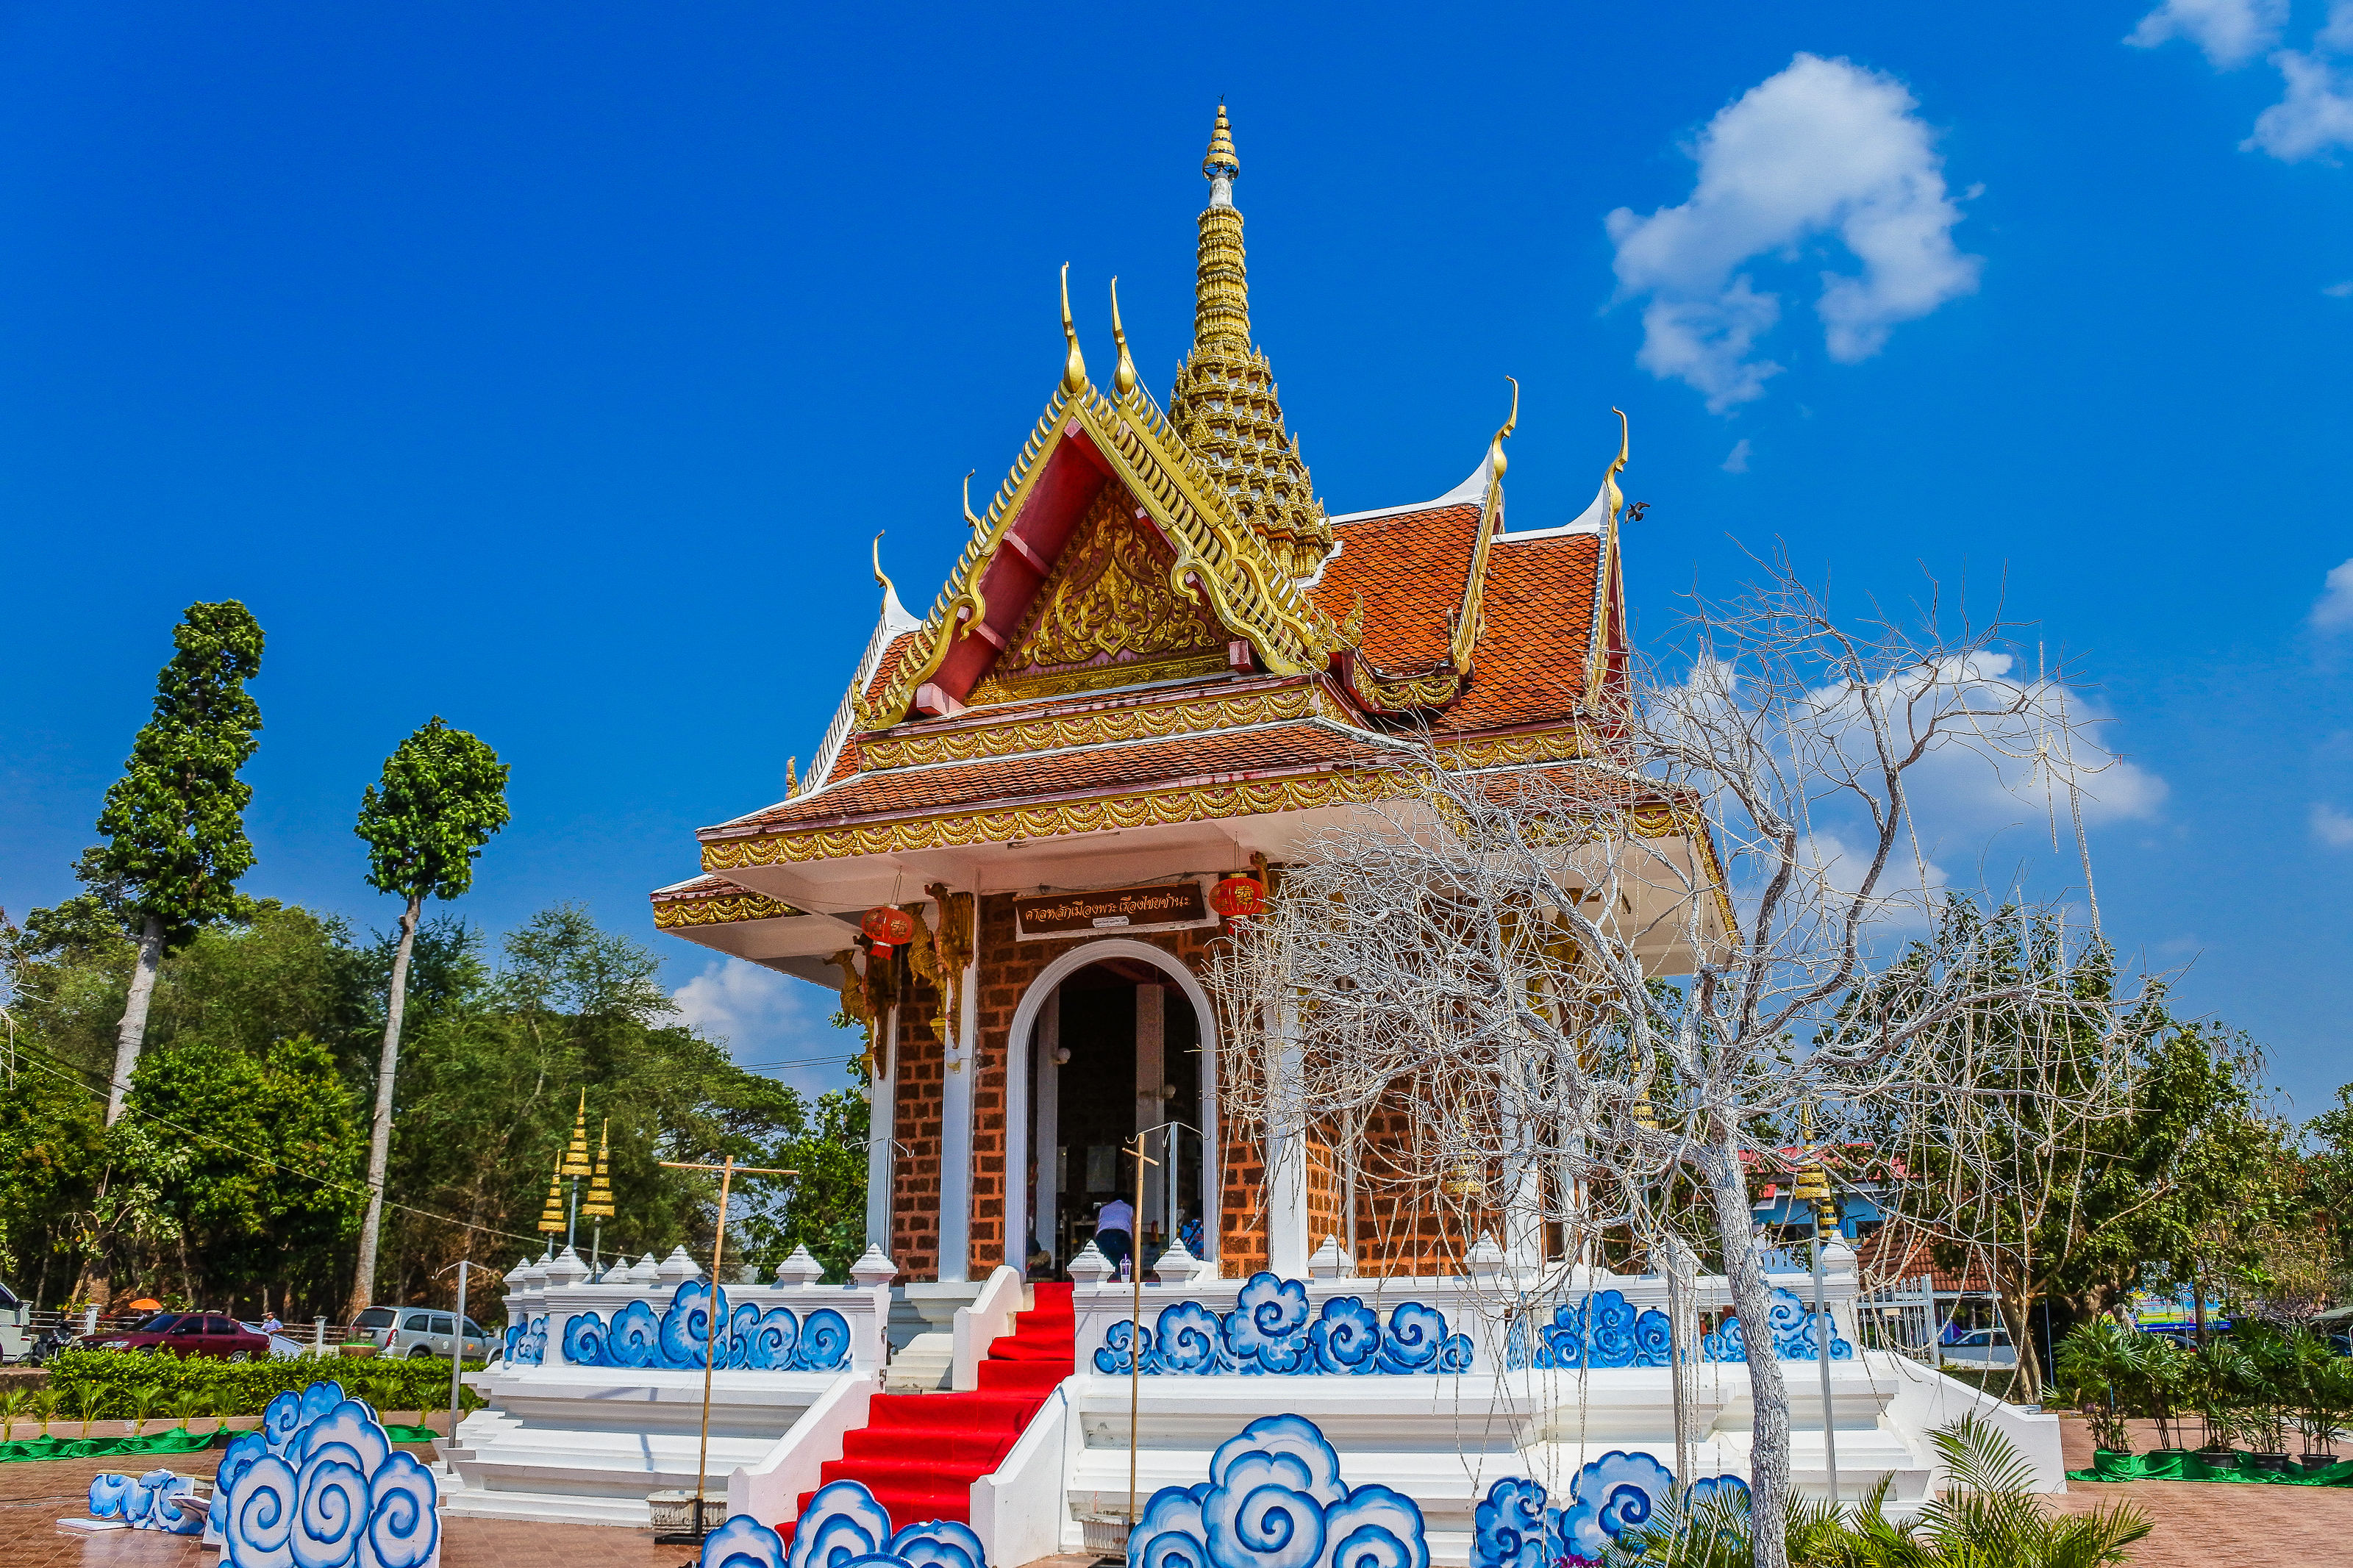
decorate, adoration, garland, sacrifice, beautify, believe, parade, buddhism, rice, adorn, strange, religion, marchers, amazing, garlands, handmade, temple, place of worship, landmark, sky, building, architecture, shrine, wat, pagoda, cloud, historic site, hindu temple, leisure, tourism, chinese architecture, tourist attraction, world, facade, vacation